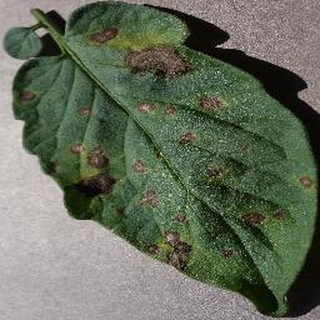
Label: tomato_early_blight